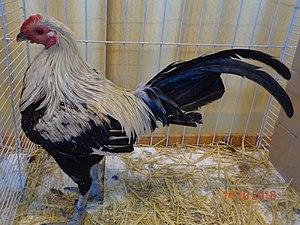
Coq de Combat
Le combattant anglais ancien est une race de poule domestique.